Jillian Skinner

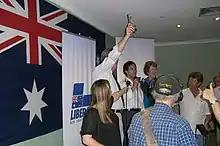

On 5 February 1994, Skinner was elected as Member for North Shore with 54 percent of the primary vote and 58 percent of the two-party vote, defeating former independent member Read in a rematch. She was duly sworn in as a member of the NSW Legislative Assembly.